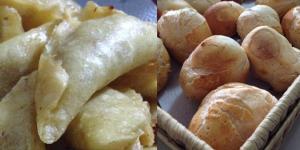
empanadas de mariana valle del cauca